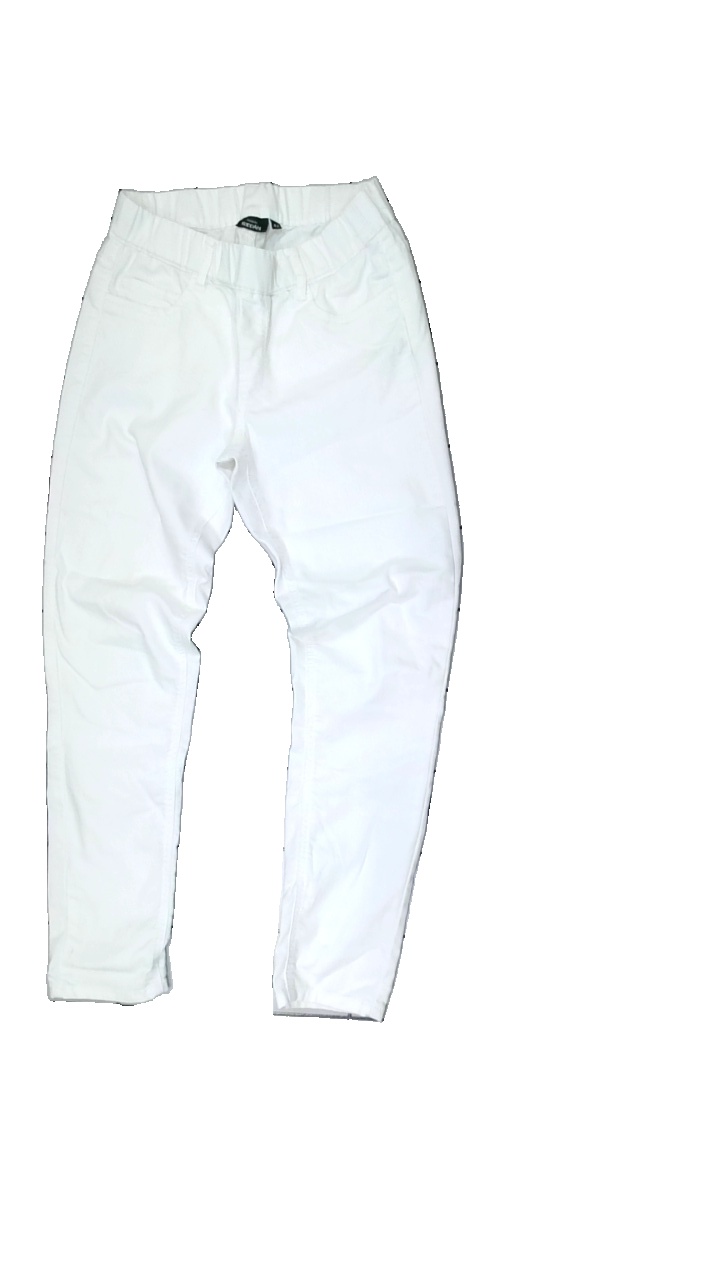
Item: Jeans (Ladies)
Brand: Kappahl
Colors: White
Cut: Tight
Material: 83% Cotton 17% Polyester
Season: All
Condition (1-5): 2
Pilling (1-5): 5
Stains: Major
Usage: Export
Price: <50